Dry bulk cargo barge

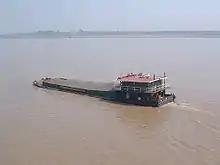
A self-propelled dry bulk barge carrying crushed stone near Wuhan, 18 June 2006

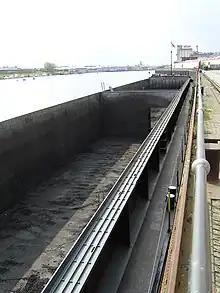
An empty coal barge showing cargo bay smaller than hull along the Weser River in Bremen, May 2005

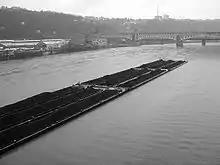
15 long coal barges on the Monongahela River near Pittsburgh, 28 March 2005

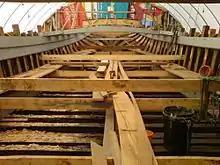
The 1906 wooden sailing barge "Thalatta" (which used to carry pig iron) is being rebuilt in this photograph from 21 September 2008

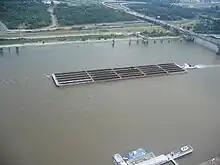
A tow made up of 25 empty barges (5 raked in front, 5 raked abaft, 15 boxed in center) heads up the Mississippi River as seen from the St. Louis Arch 23 June 2007

A dry bulk cargo barge is a barge designed to carry freight such as coal, cement, ores, grain, sand or gravel, or similar materials. It is common for a barge to be handled by multiple vessels and even multiple vessels each barge voyage (empty to empty).